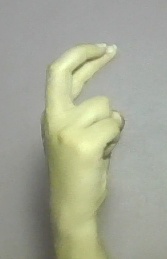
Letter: zay